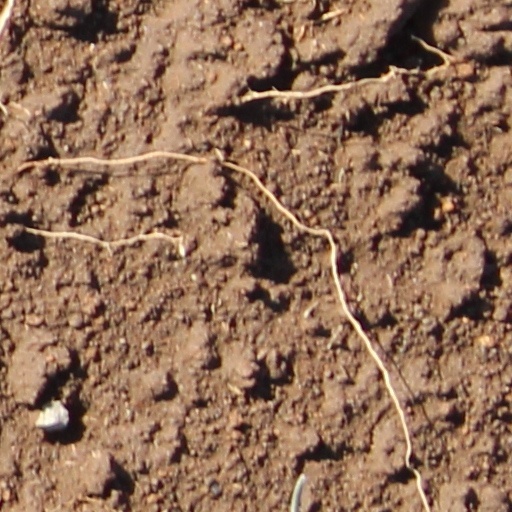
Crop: wheat